2015 Texas–Oklahoma flood and tornado outbreak

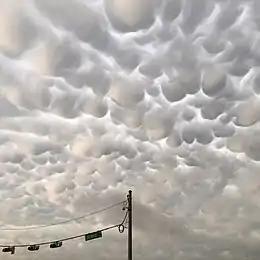
Mammatus clouds formed over Bull Creek park after wave of Memorial Day storms in Austin, May 25, 2015.

According to Bob Henson from Wunderground, inflow of low-level moisture from the Gulf of Mexico and the combination of very slow moving large-scale storm systems set the stage for the floods. He added,"Upper-level winds were largely aligned with the low-level frontal zone, an ideal setup for “thunderstorm training” (successive downpours over the same area). In addition, rains were concentrated by several mesoscale convective vortices, small-scale centers of low-pressure that developed along the frontal bands, in some cases resembling mini-tropical cyclones." The stationary trough during May is linked to both the El Niño and amplified midlatitude short-wave train.